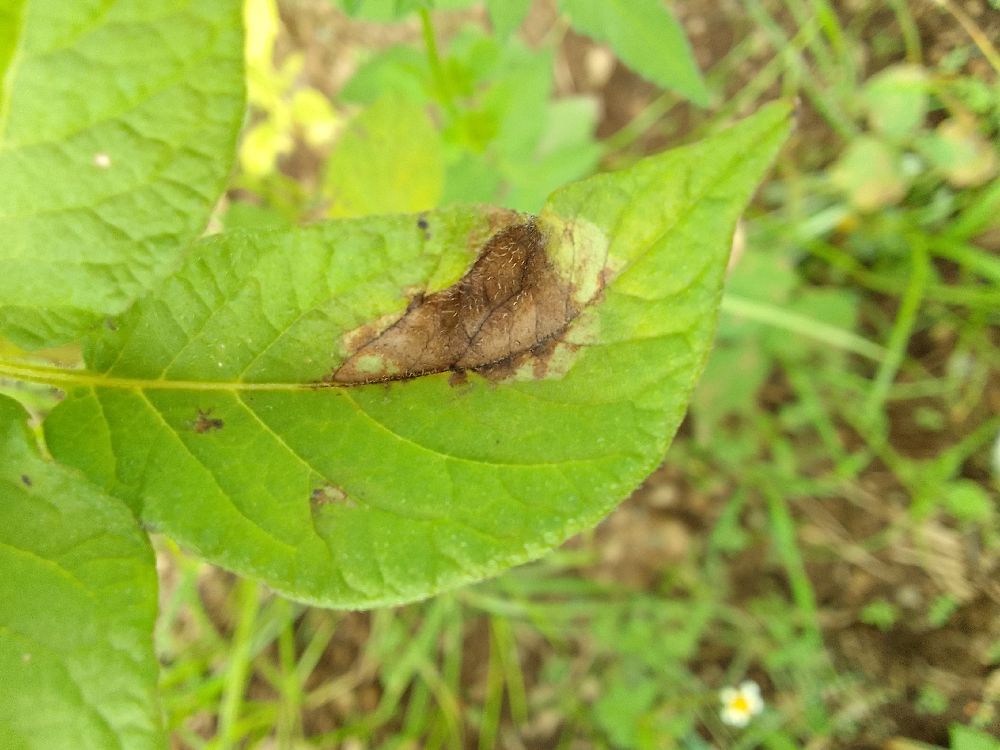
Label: Late blight